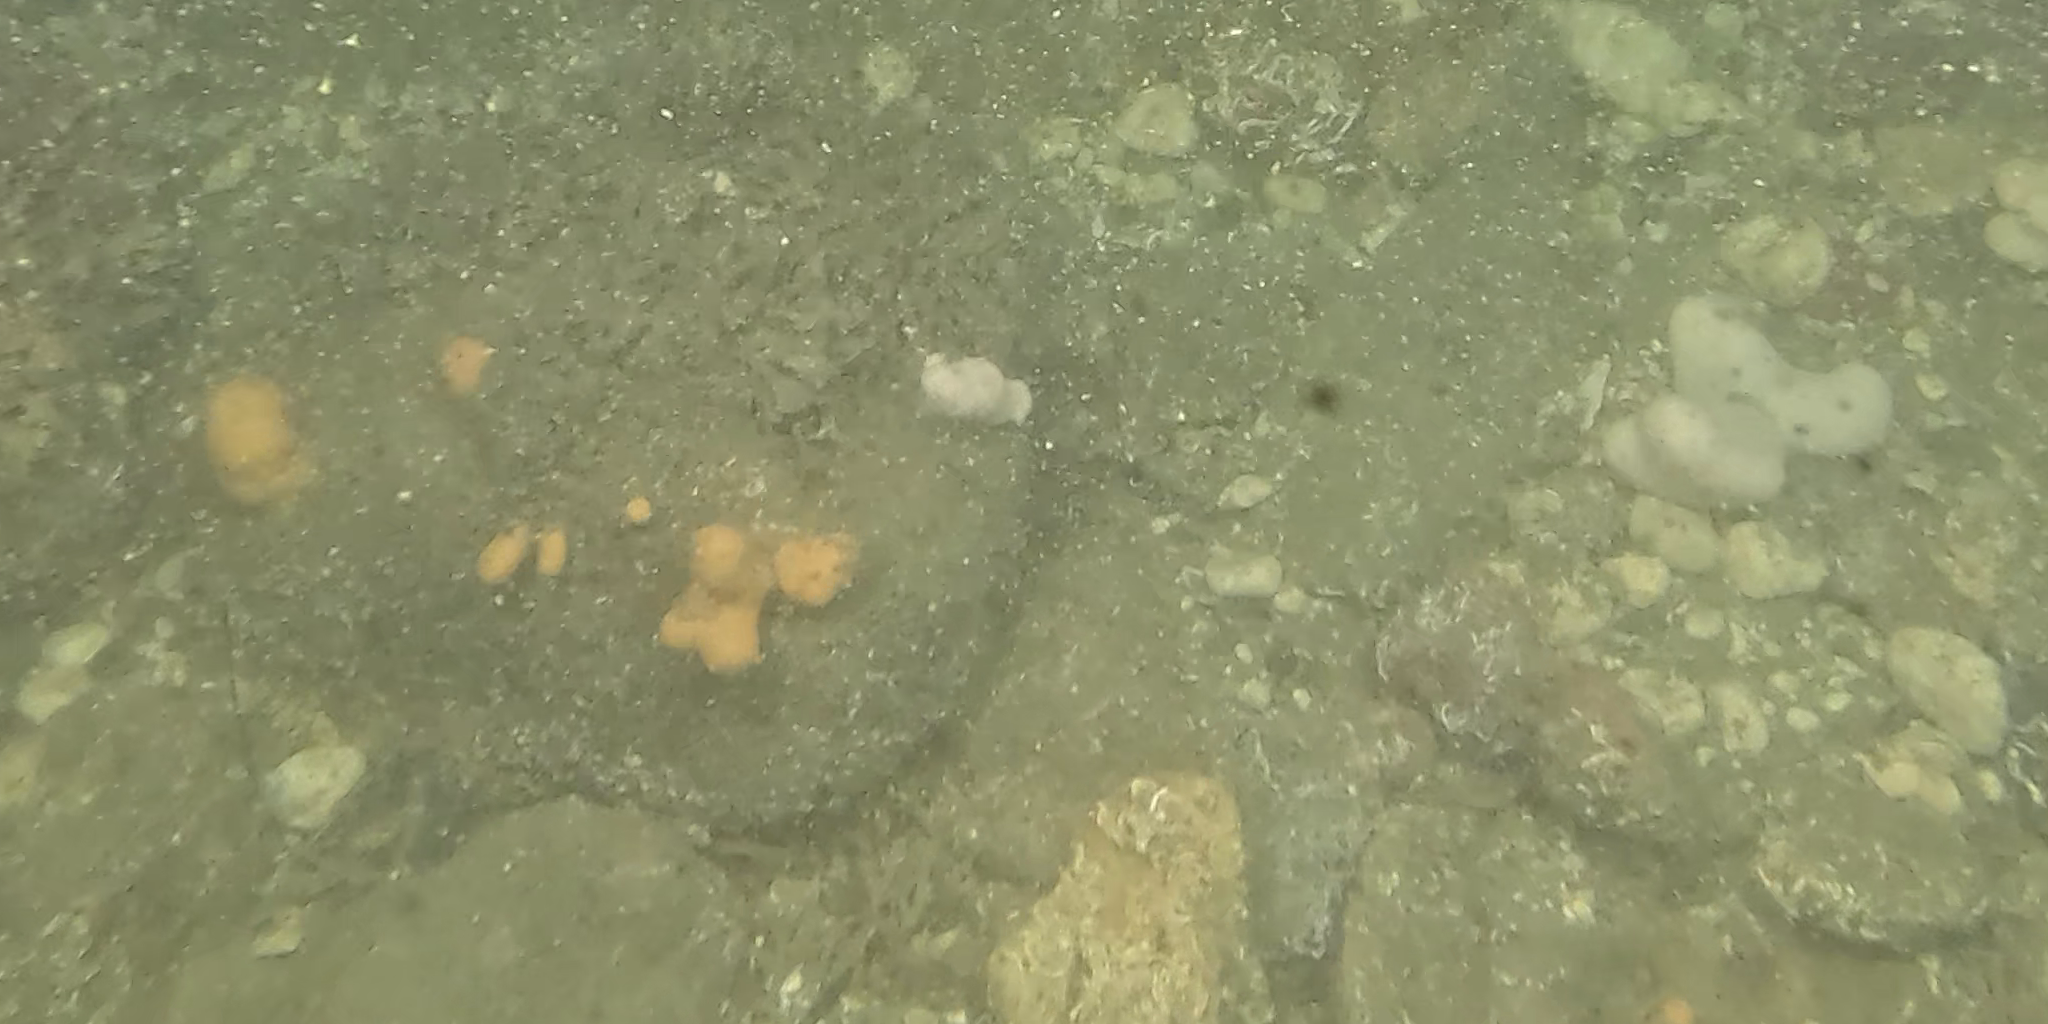
Seabed habitat: stone